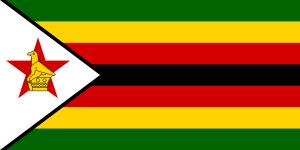
Zimbabwes flag
Flagets størrelsesforhold: 1:2
Zimbabwes flag blev taget i brug 18. april 1980. Figuren på billedet symboliserer en statue som blev fundet i ruinerne af Great Zimbabwe. Fuglen symboliserer Zimbabwes historie, mens den røde stjerne under den symboliserer kampen for selvstændighed.